Enchondroma

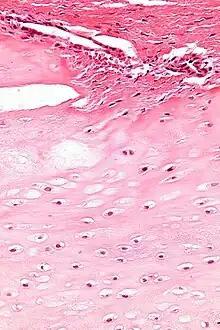
Micrograph of an enchondroma. H&E stain.

Enchondroma is a type of benign bone tumor belonging to the group of cartilage tumors. There may be no symptoms, or it may present typically in the short tubular bones of the hands with a swelling, pain or pathological fracture.